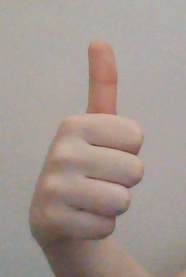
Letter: aleff